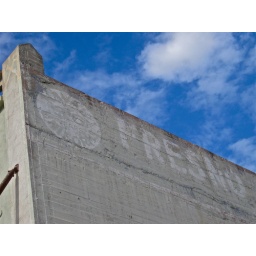
A ghost sign for naval uniforms on the side of an empty building in Fresno, California.